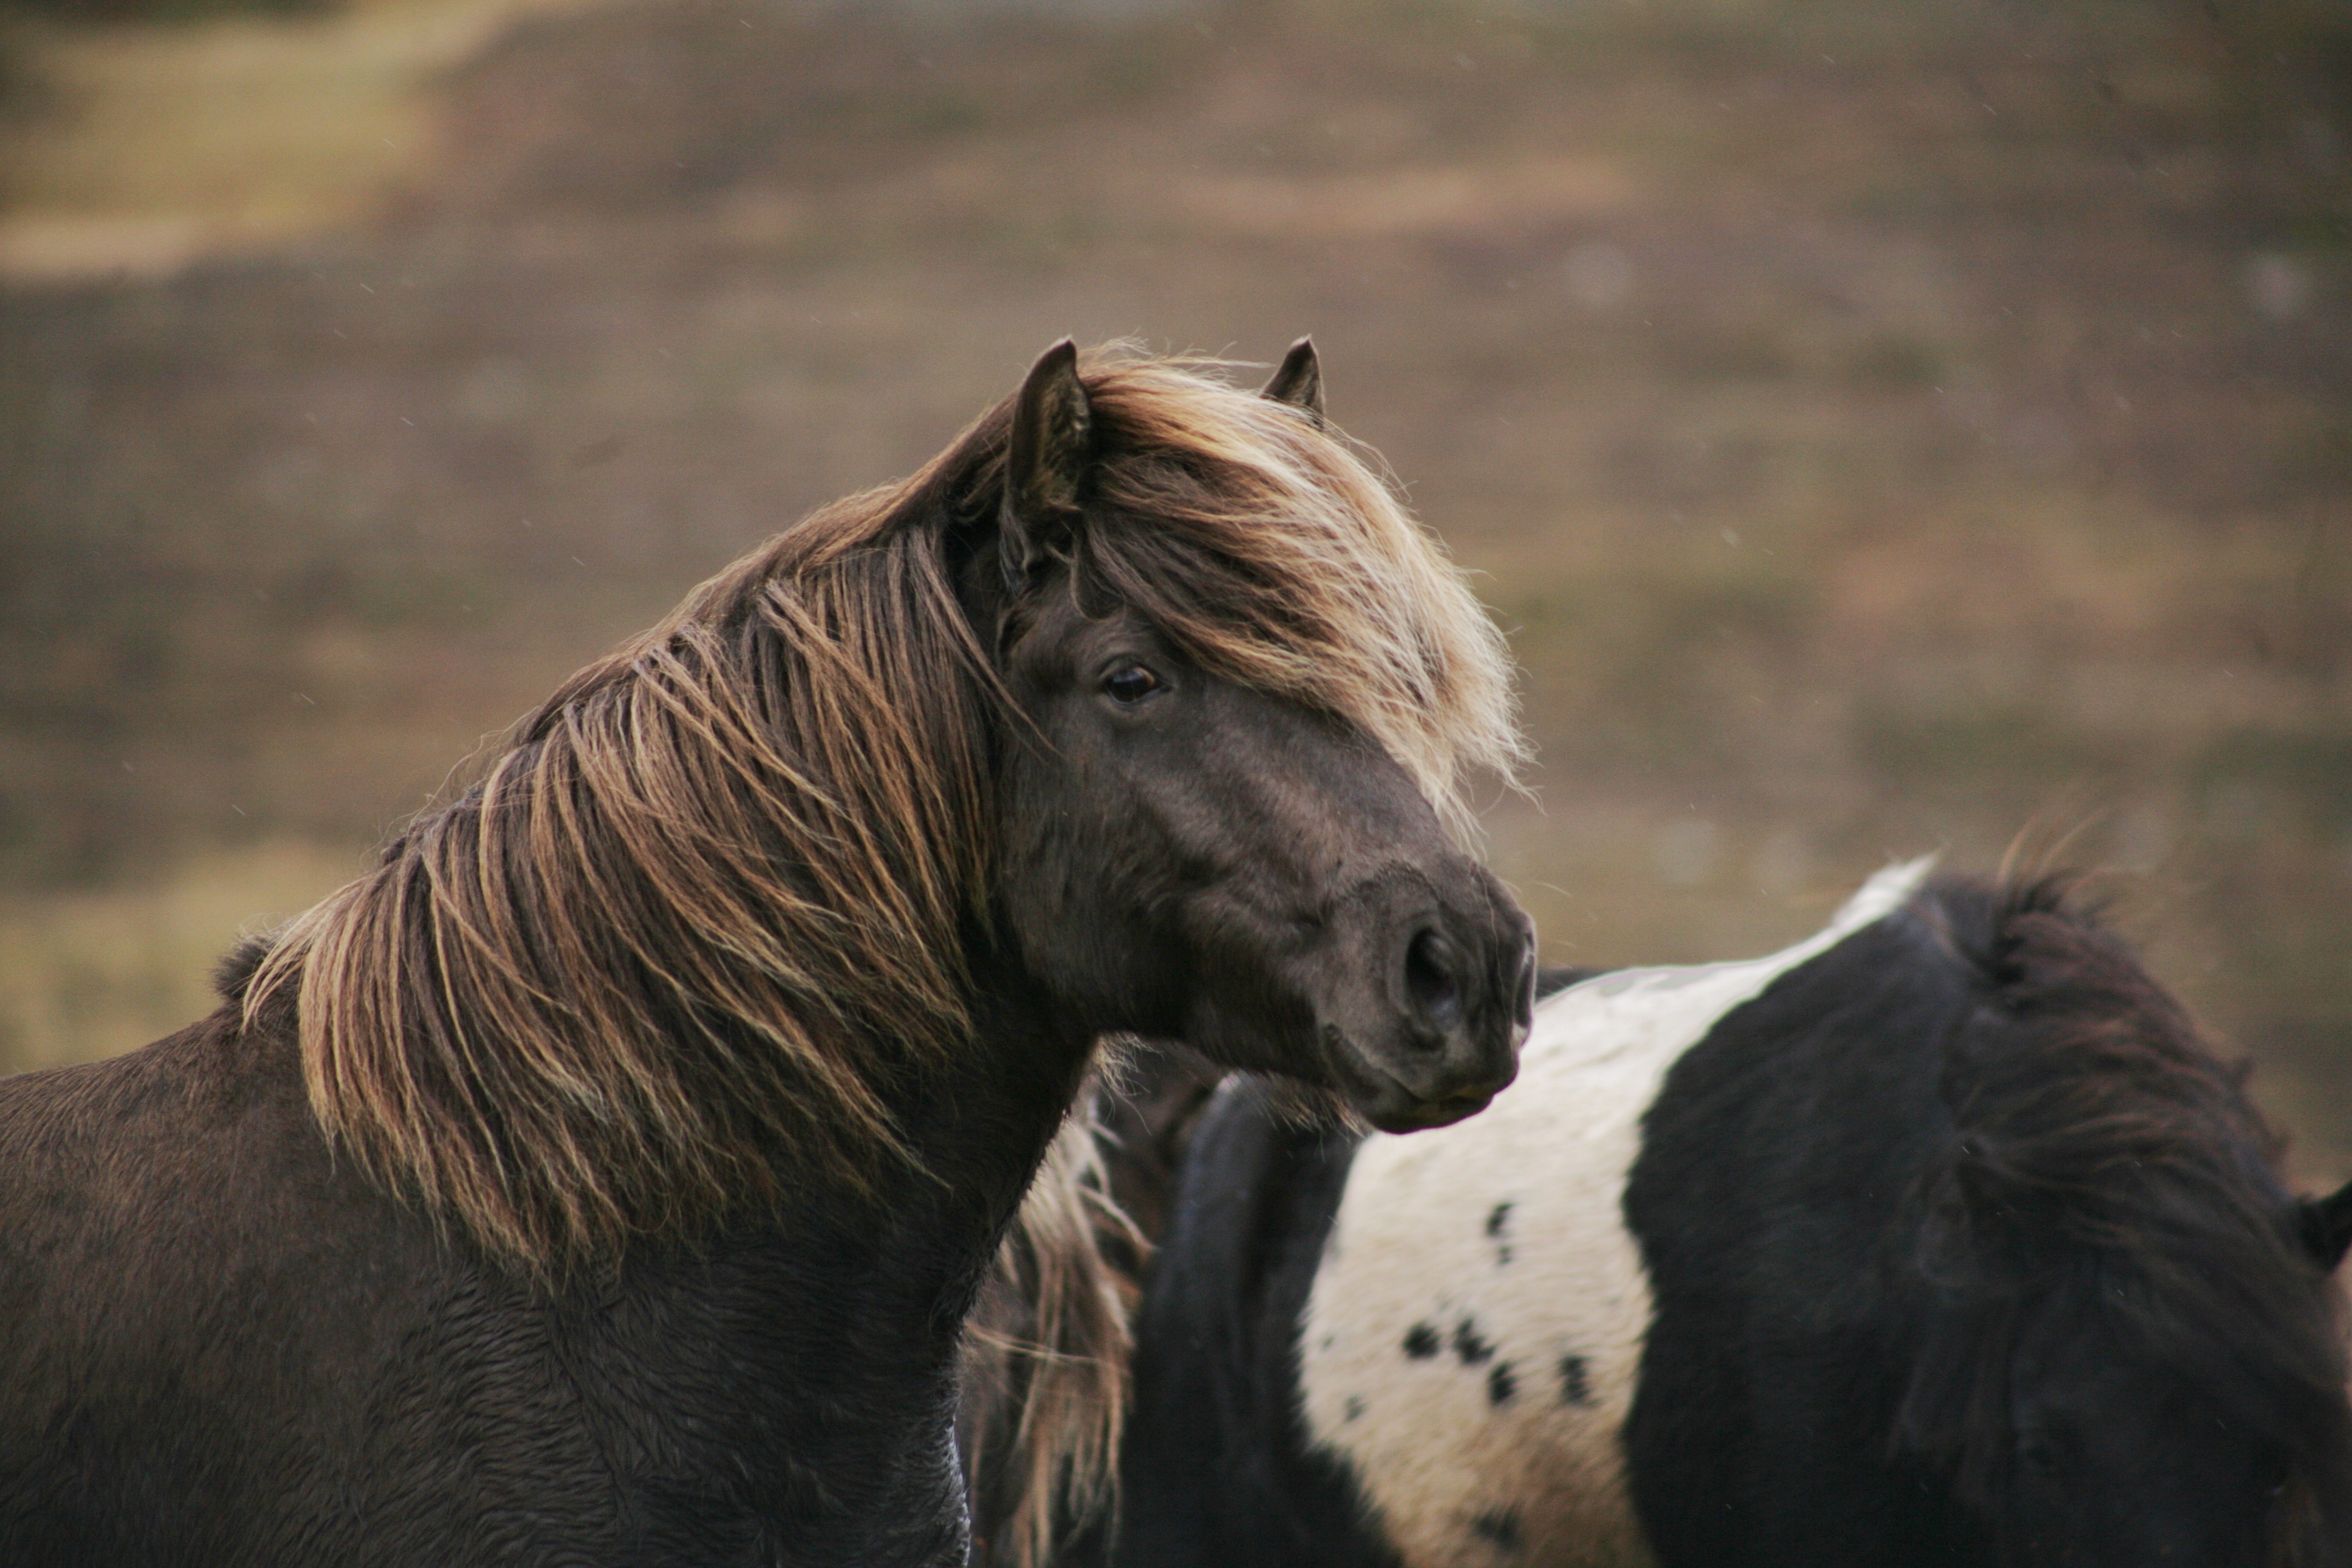
mammal, horse, vertebrate, hair, mane, mustang horse, wildlife, terrestrial animal, stallion, mare, snout, pony, livestock